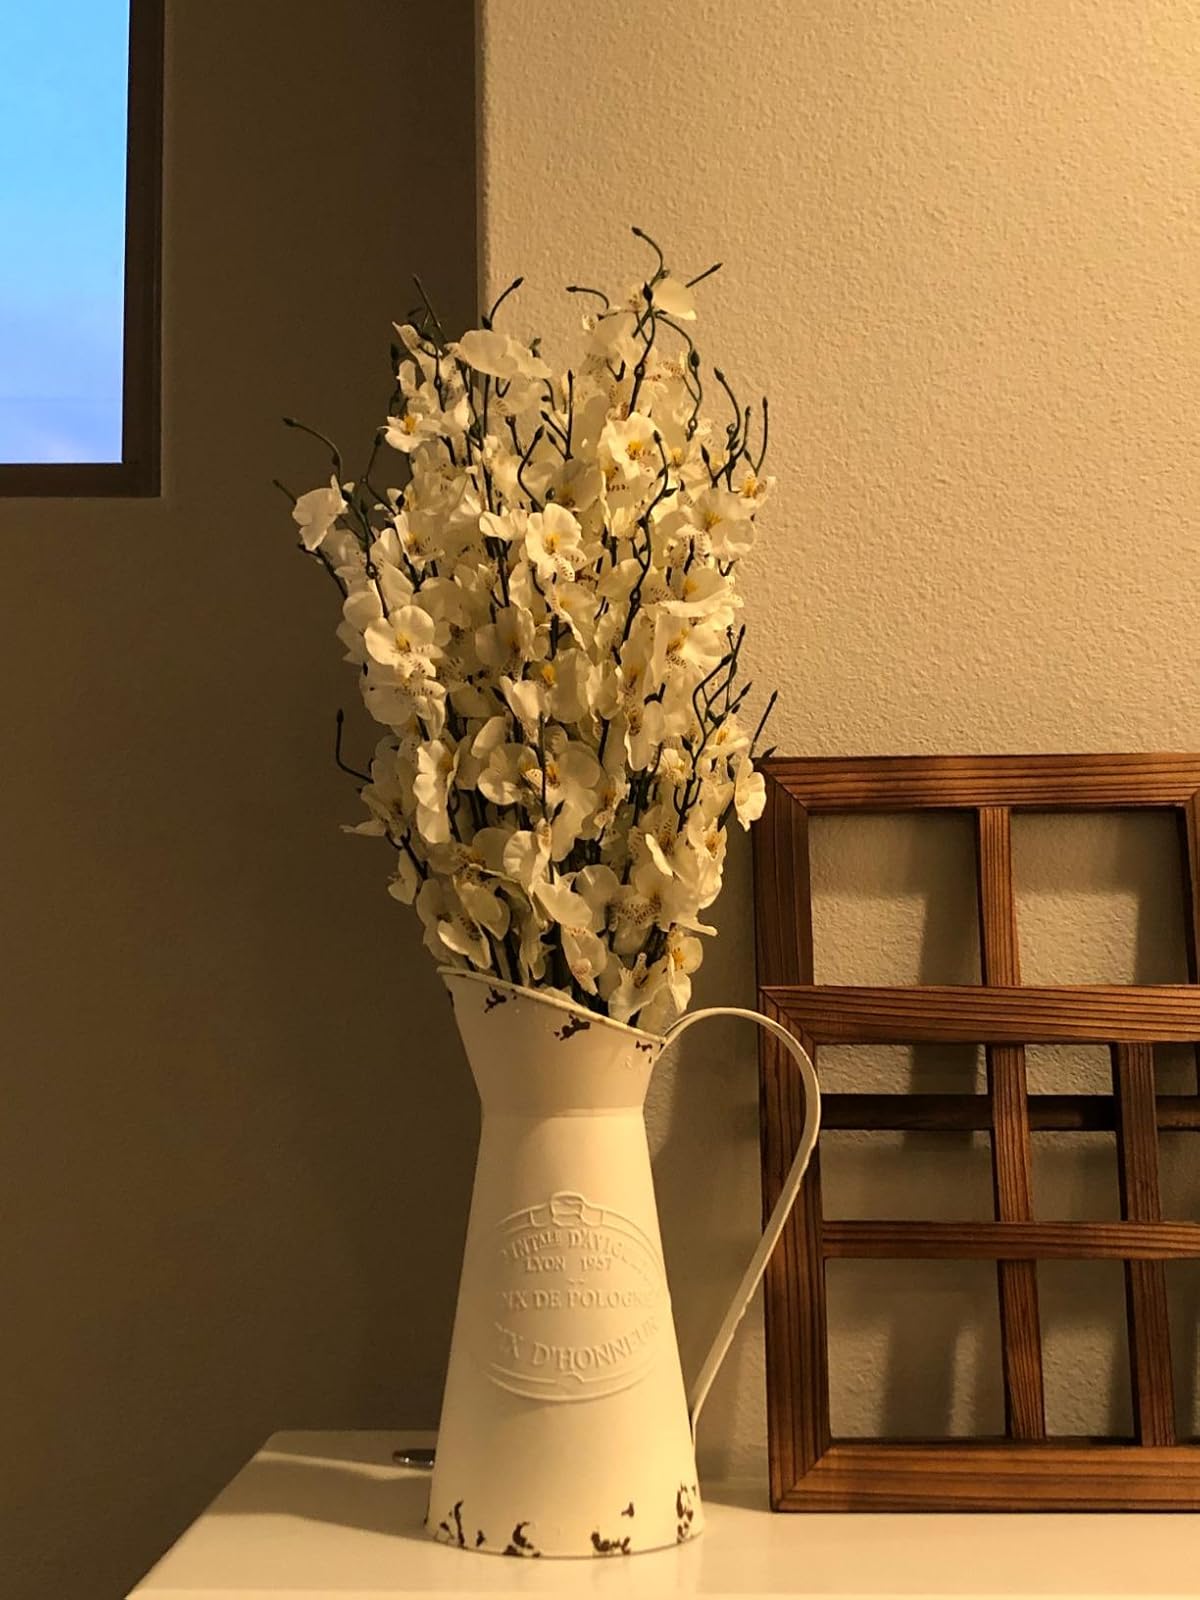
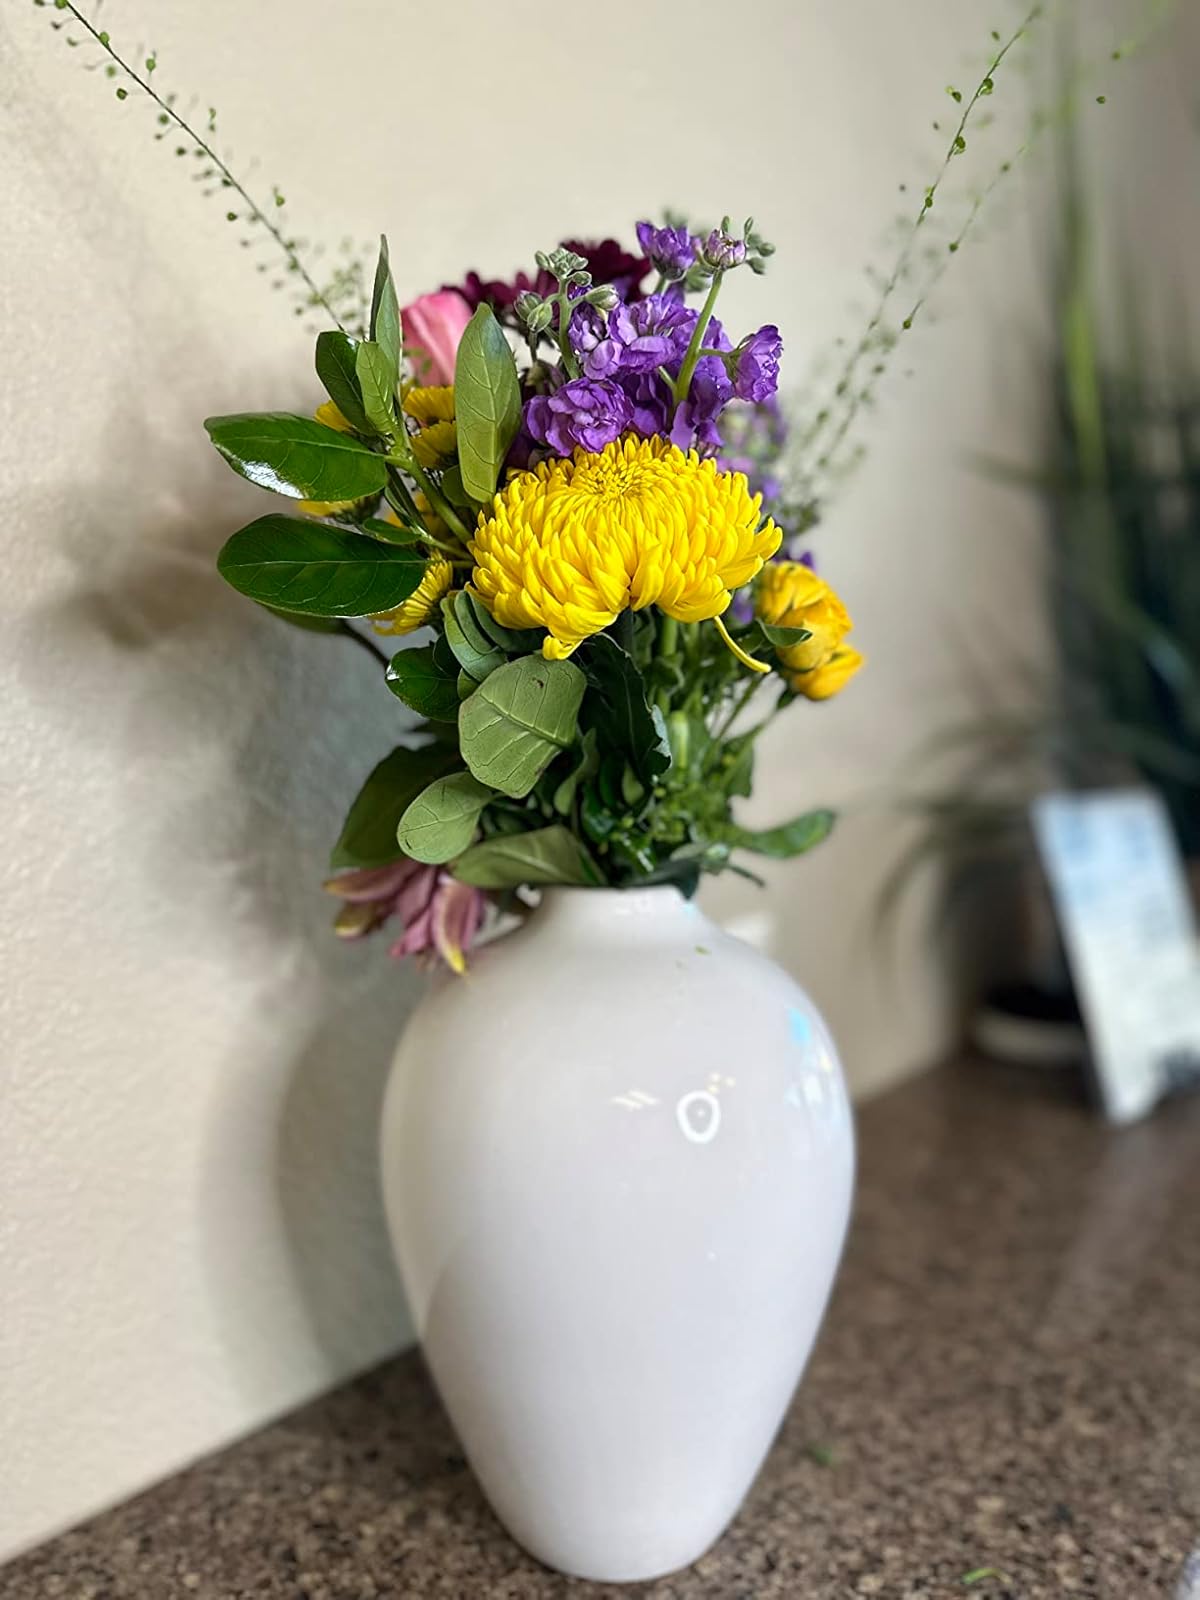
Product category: vase
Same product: no